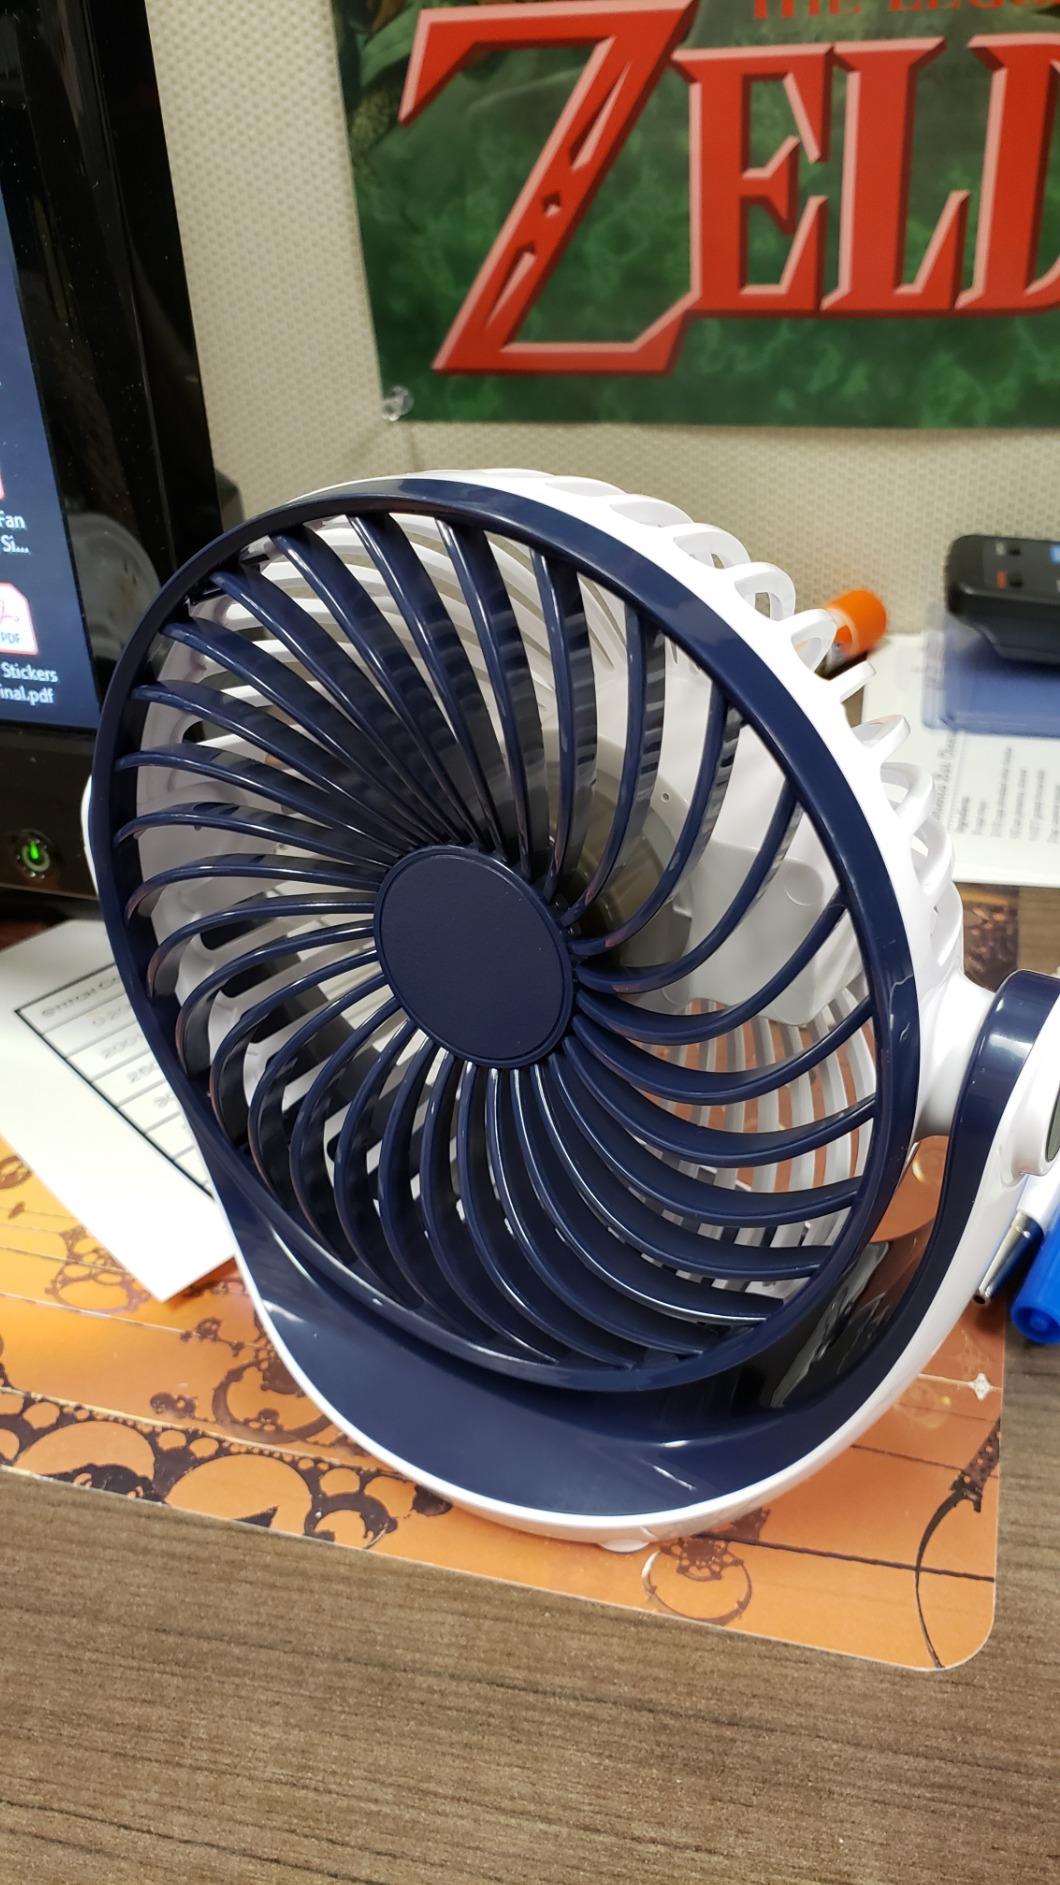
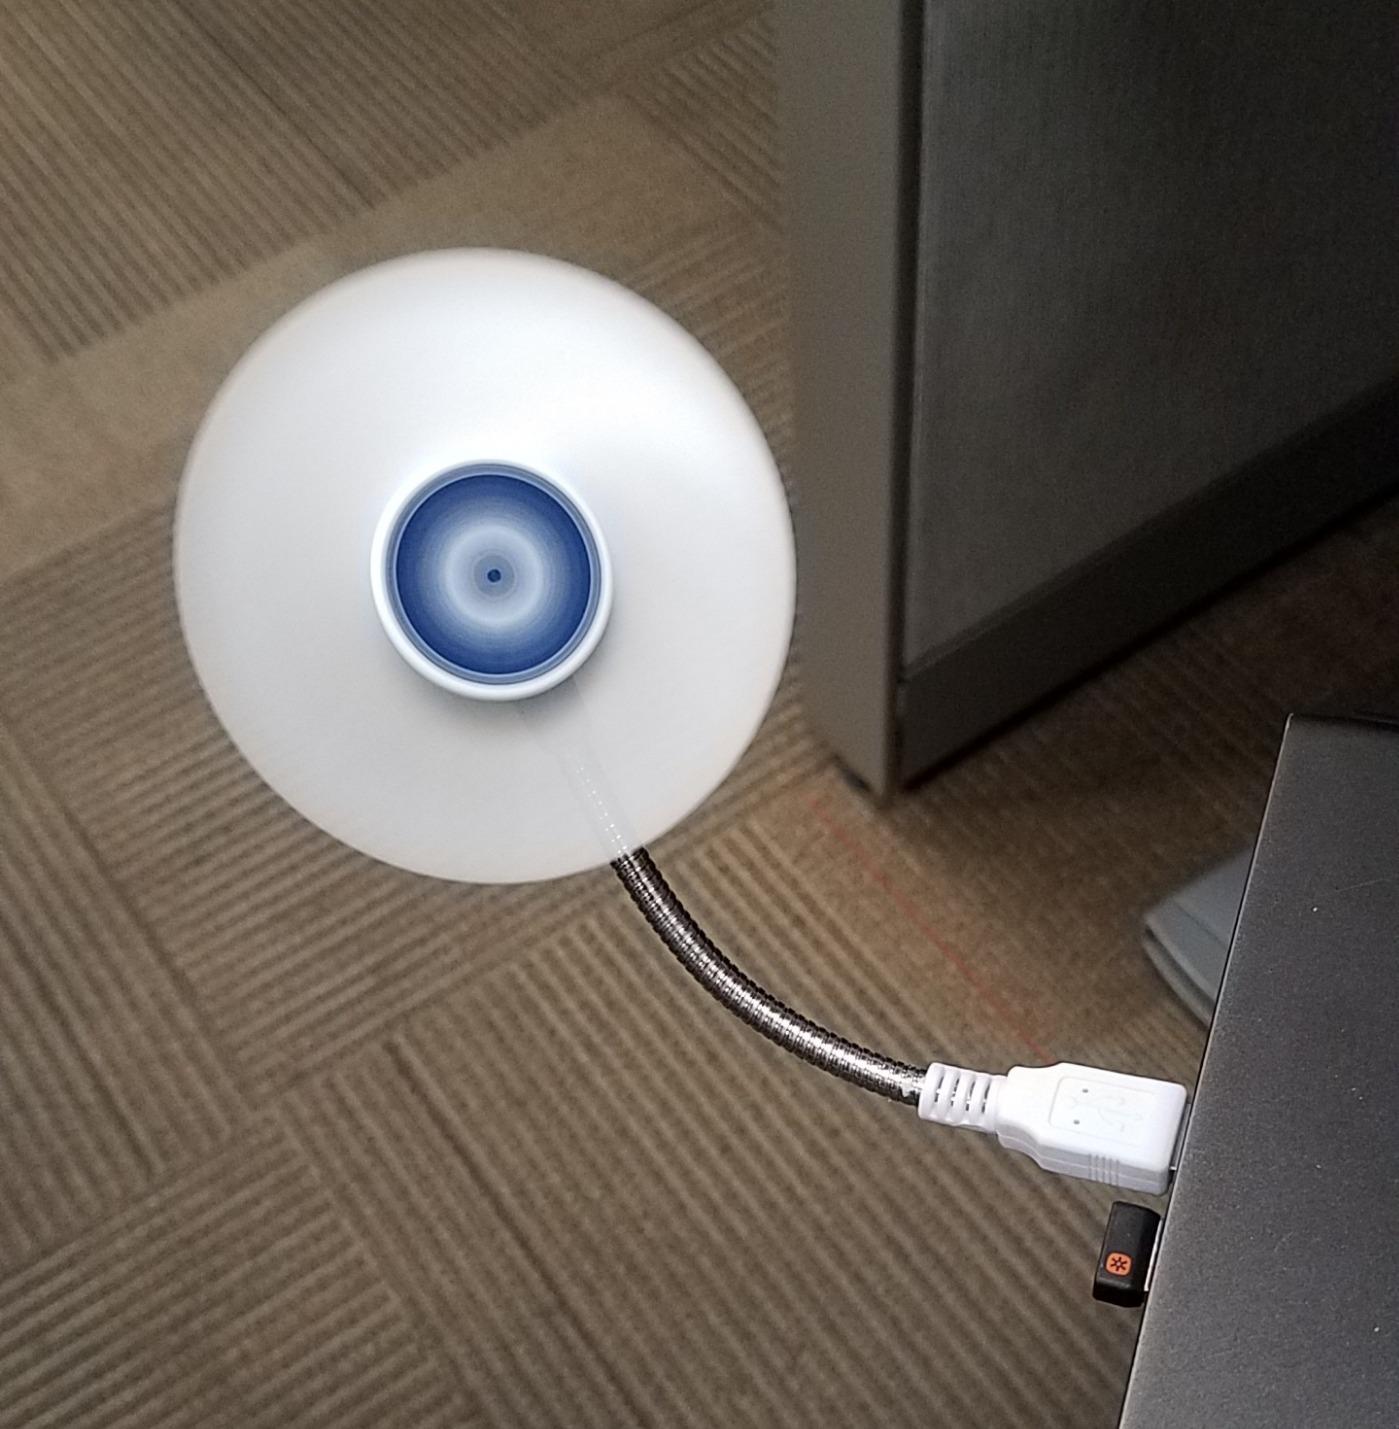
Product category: fan
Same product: no